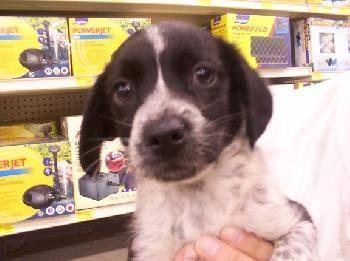
dog